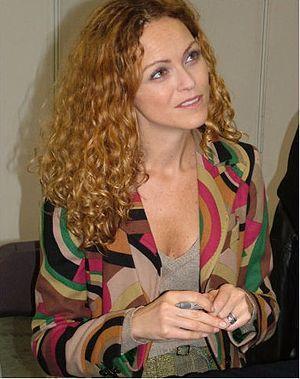
Anna-Louise Plowman, aussi connue sous le nom de Anna-Louise Stephens est une actrice néo-zélandaise né le 9 mai 1972 à Napier.